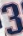
Number: 3